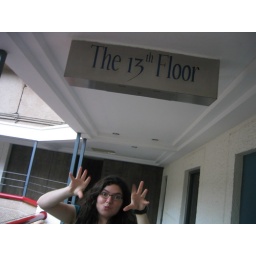
the 13th floor, in a big office building in bangalore.